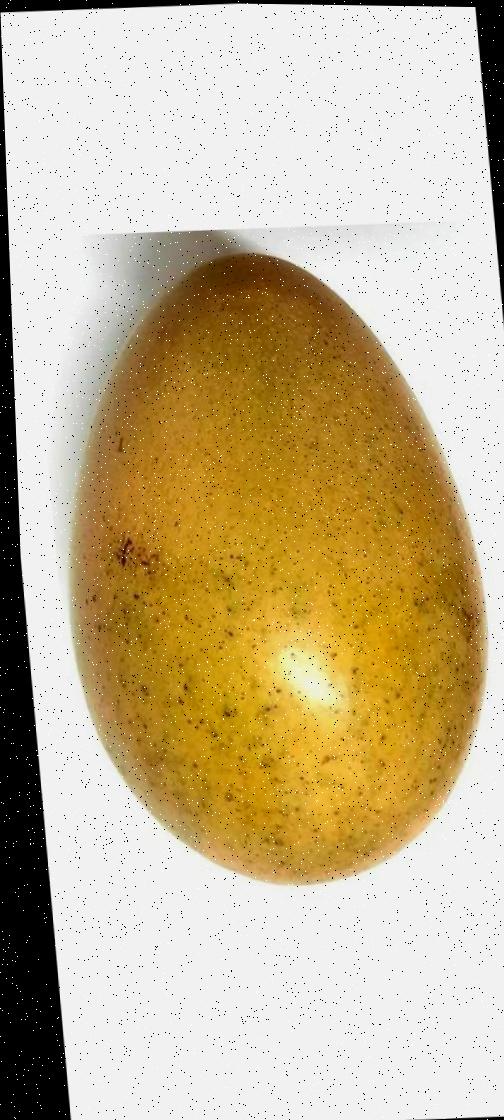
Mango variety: Shada